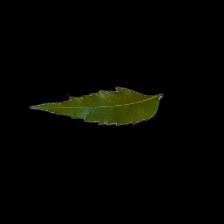
Plant: Neem